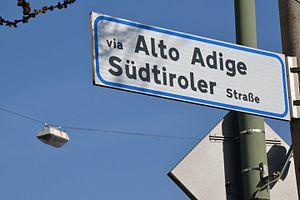
Panneau de rue bilingue à Bolzano/Bozen (Italie). Version italienne
La province autonome de Bolzano, plus connue en français comme Haut-Adige, Tyrol du Sud ou Sud-Tyrol, est une province italienne, située dans le nord-est du pays, partie de la région autonome du Trentin-Haut-Adige, à la frontière de l'Autriche et de la Suisse. Depuis 2001, les deux noms, Alto Adige et Südtirol figurent dans la Constitution italienne. Son chef-lieu est Bolzane.